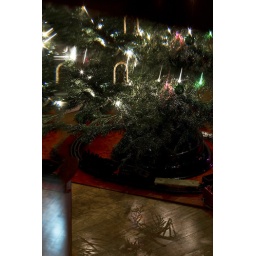
Looking at our Christmas tree through a beveled window in our living room.